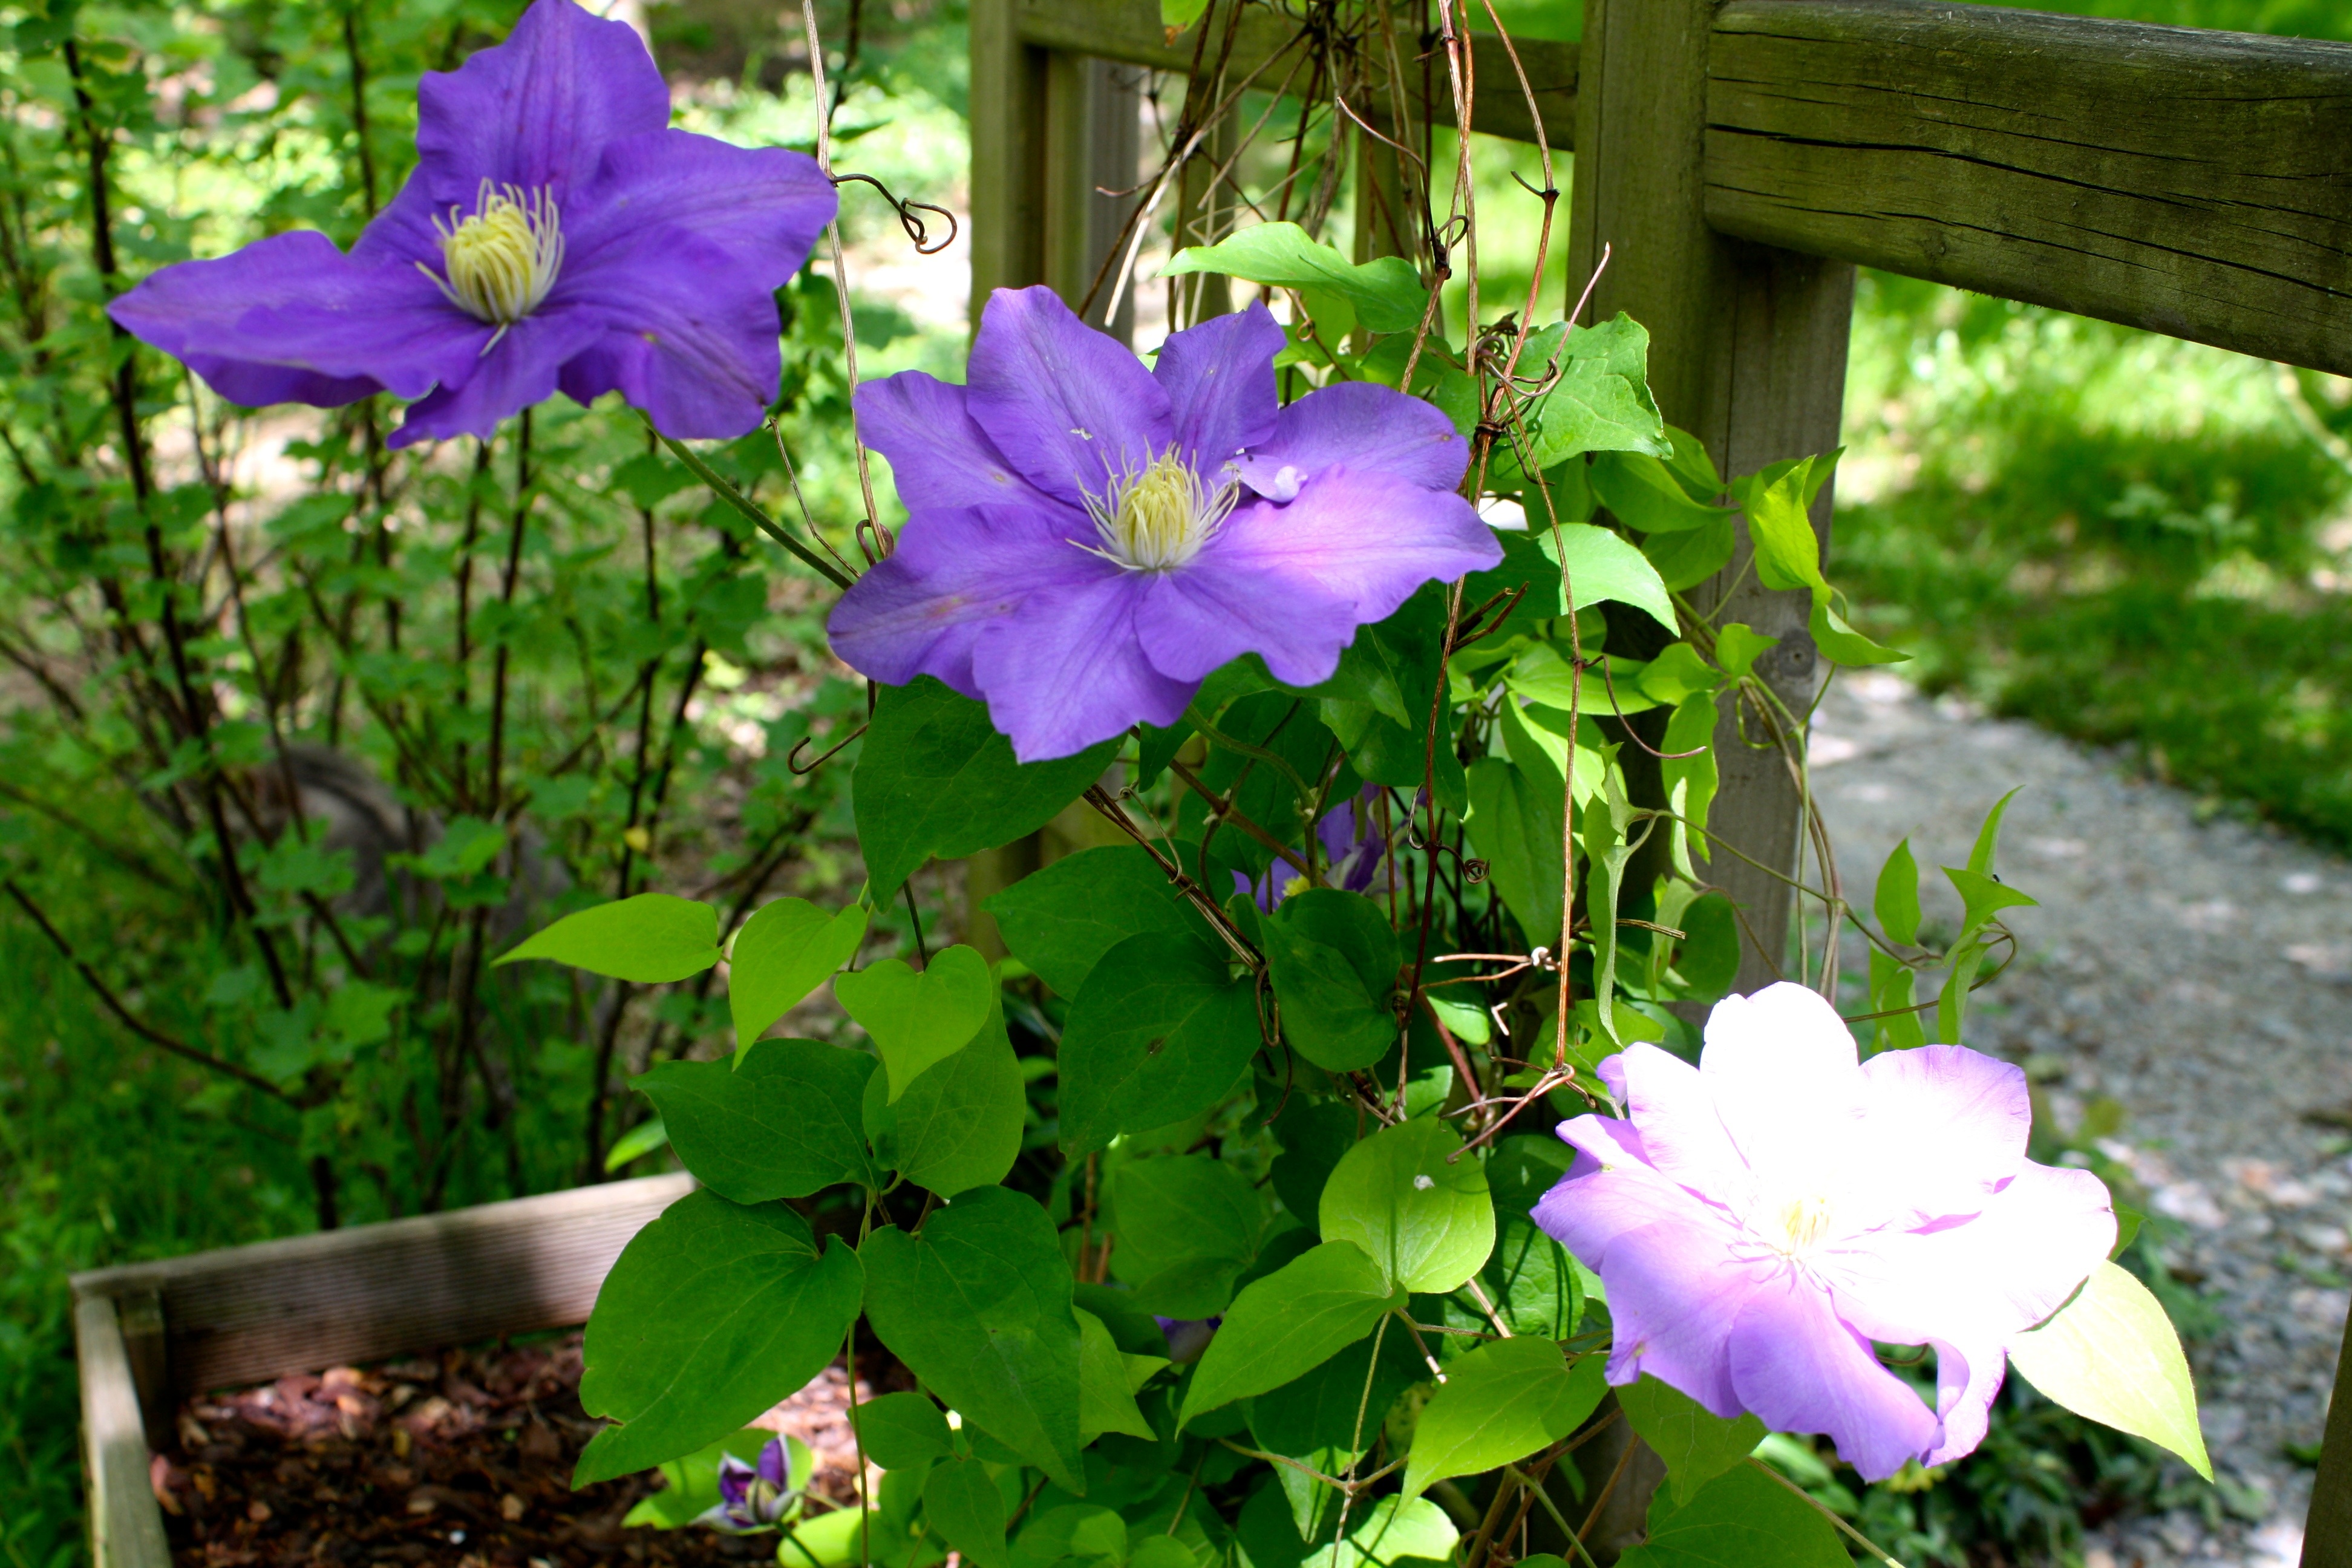
plant, flower, purple, botany, garden, flora, wildflower, flowers, clematis, flowering, flowering plant, annual plant, land plant